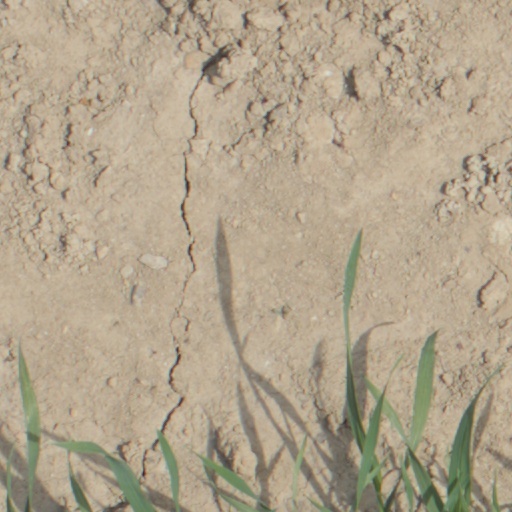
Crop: wheat